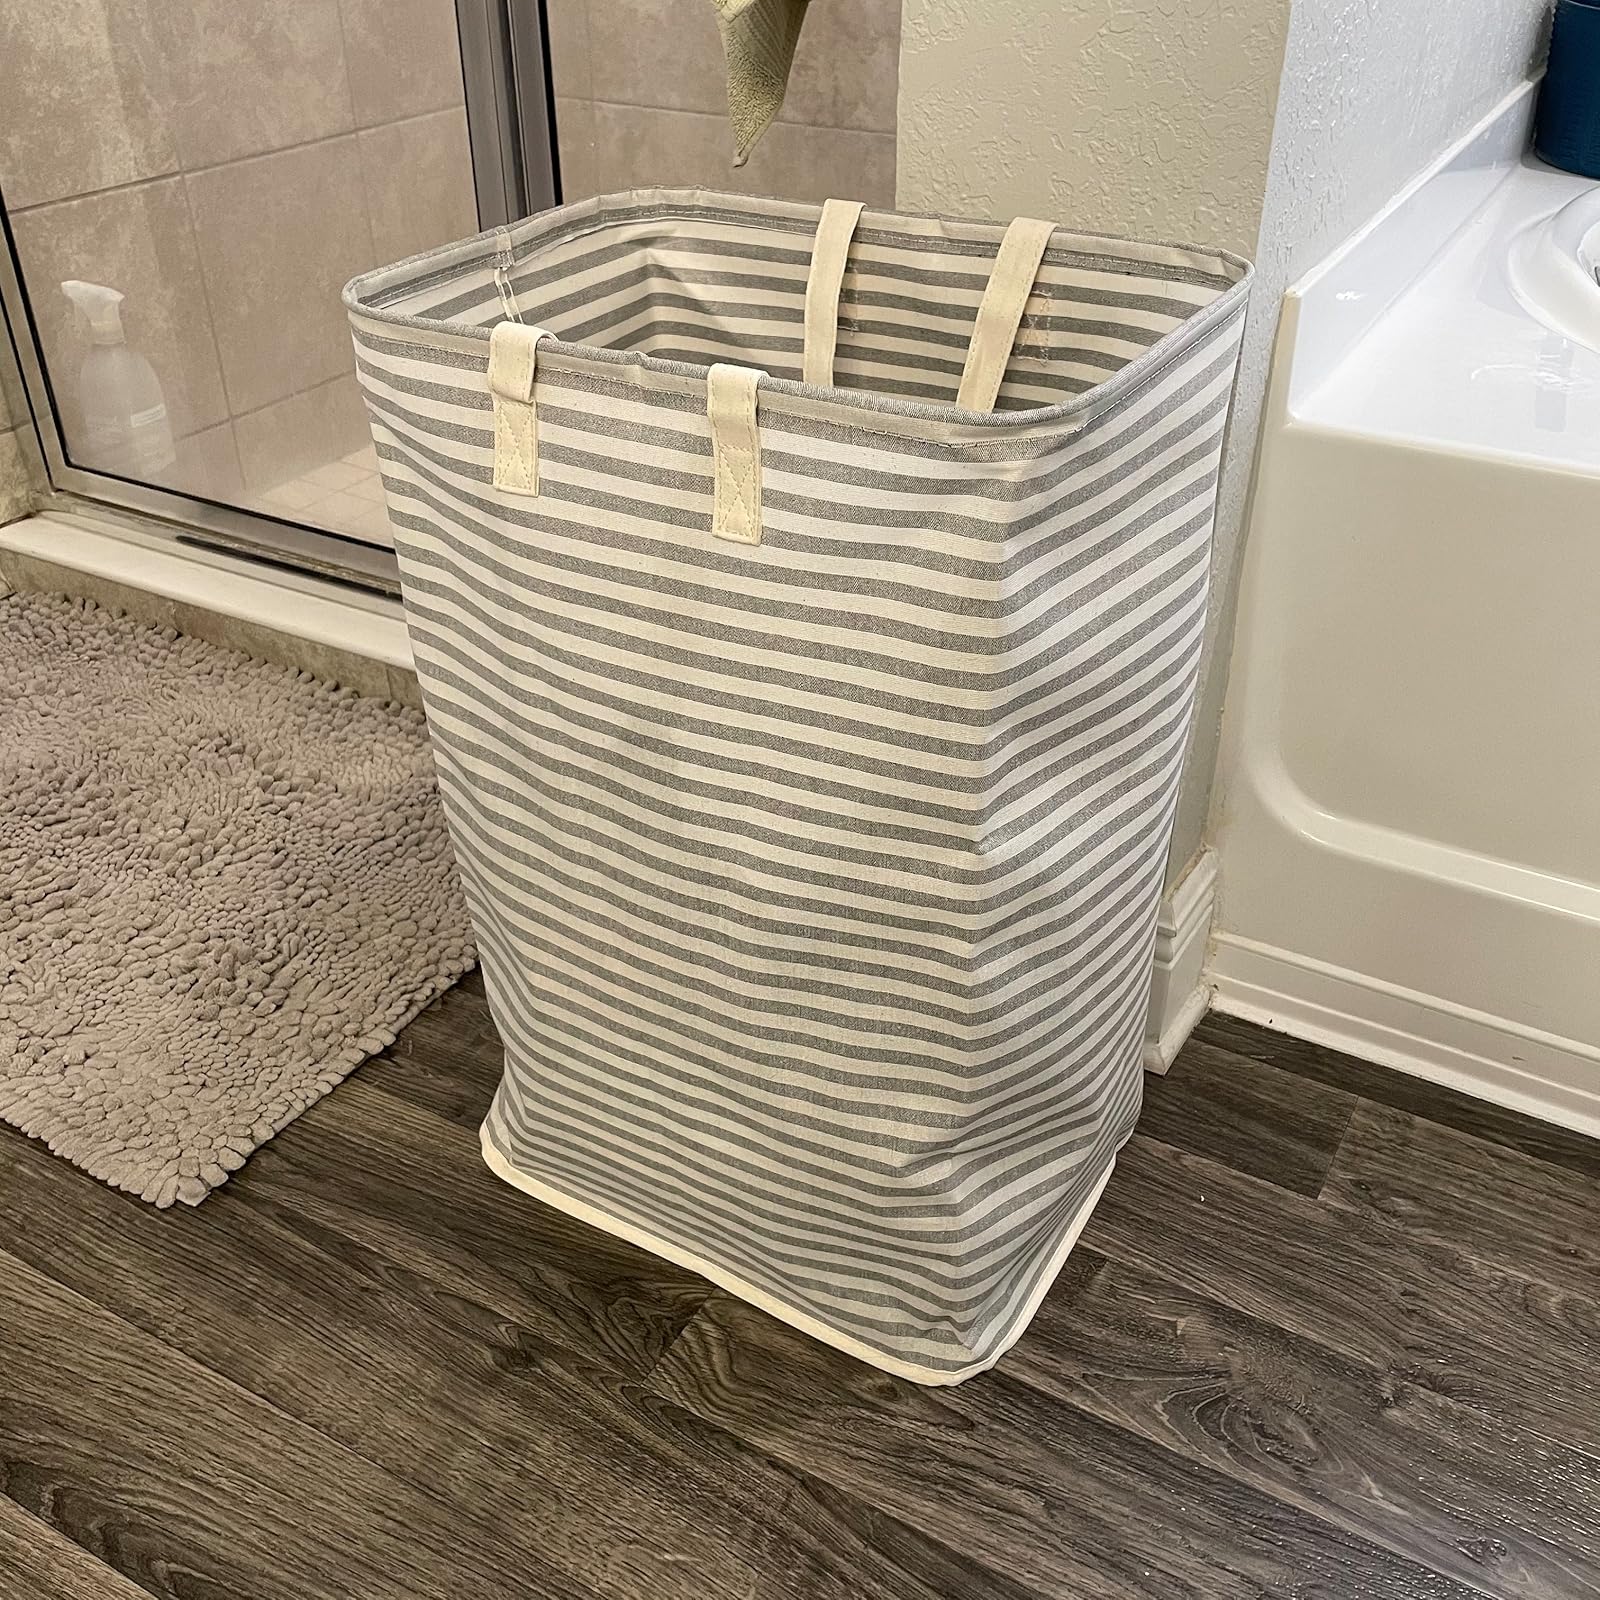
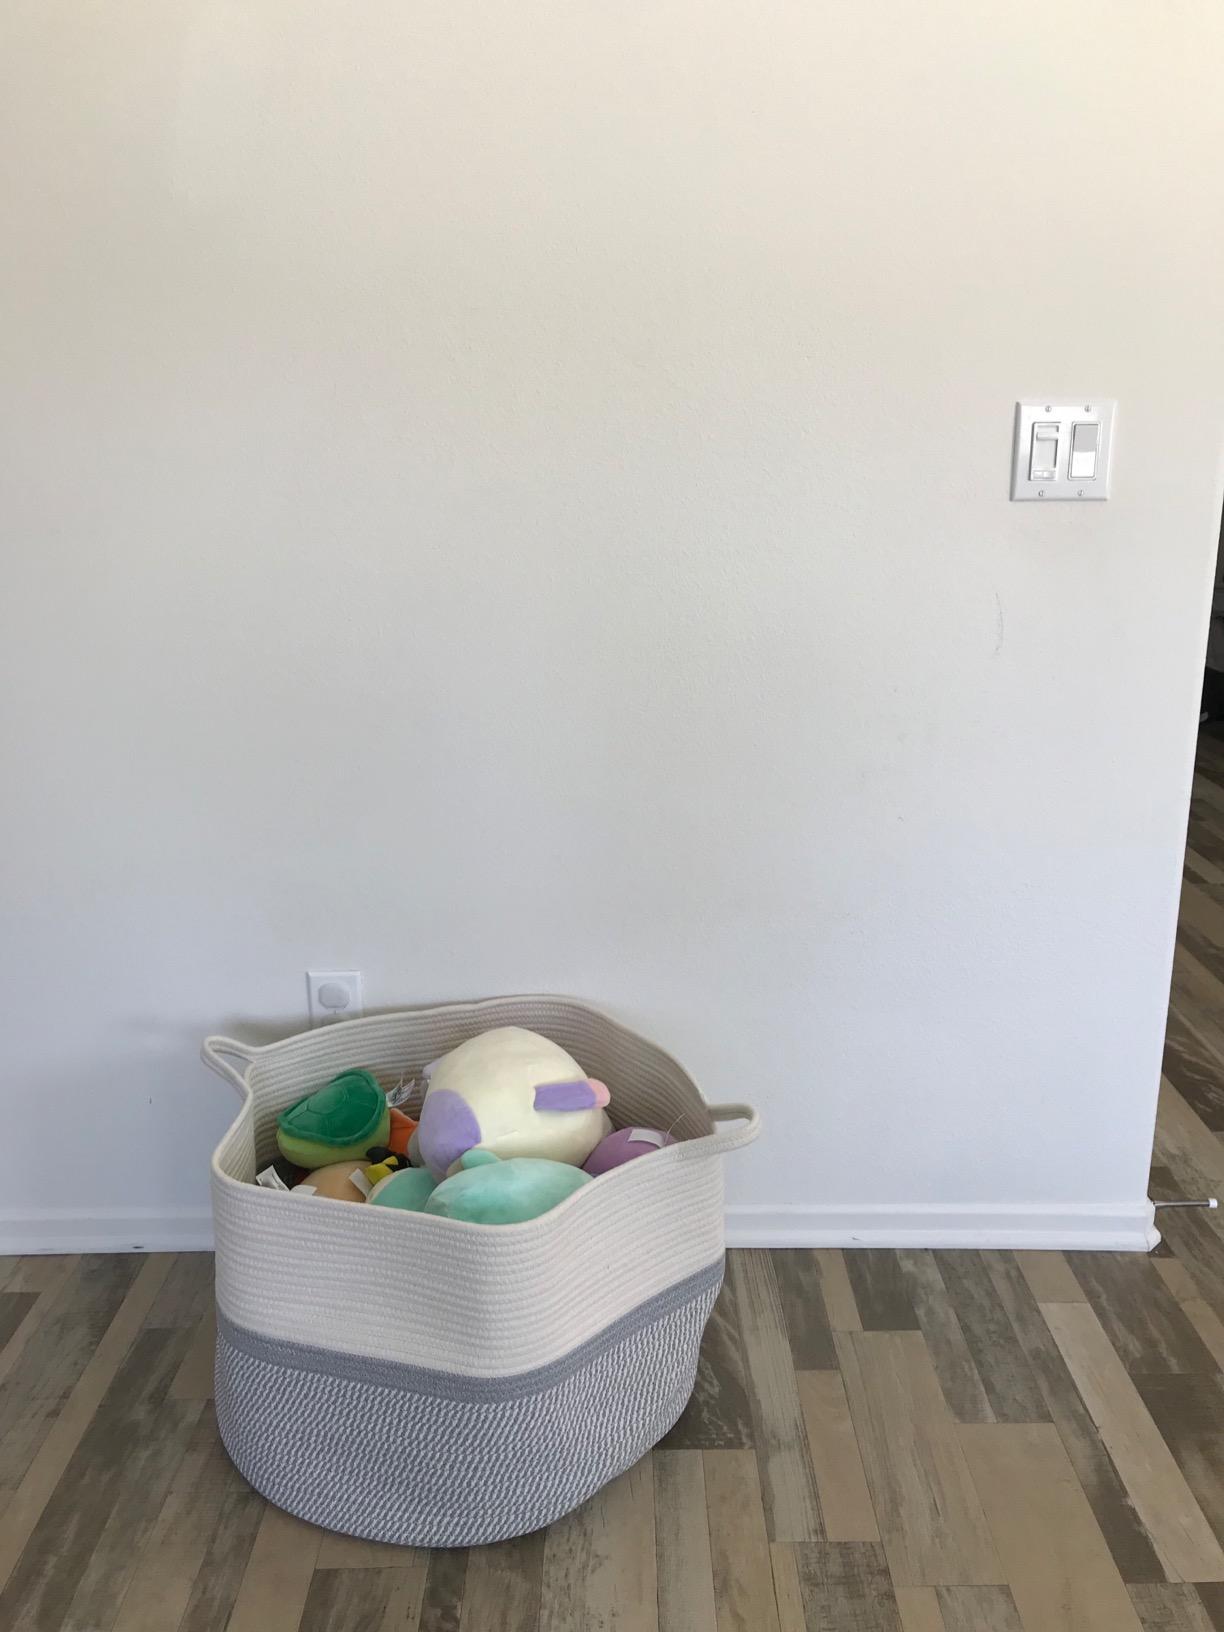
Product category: items_hamper
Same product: no